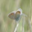
Label: butterfly